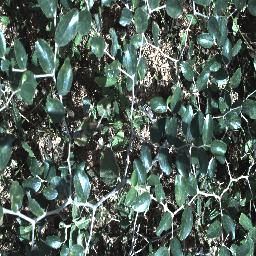
Label: chinee_apple